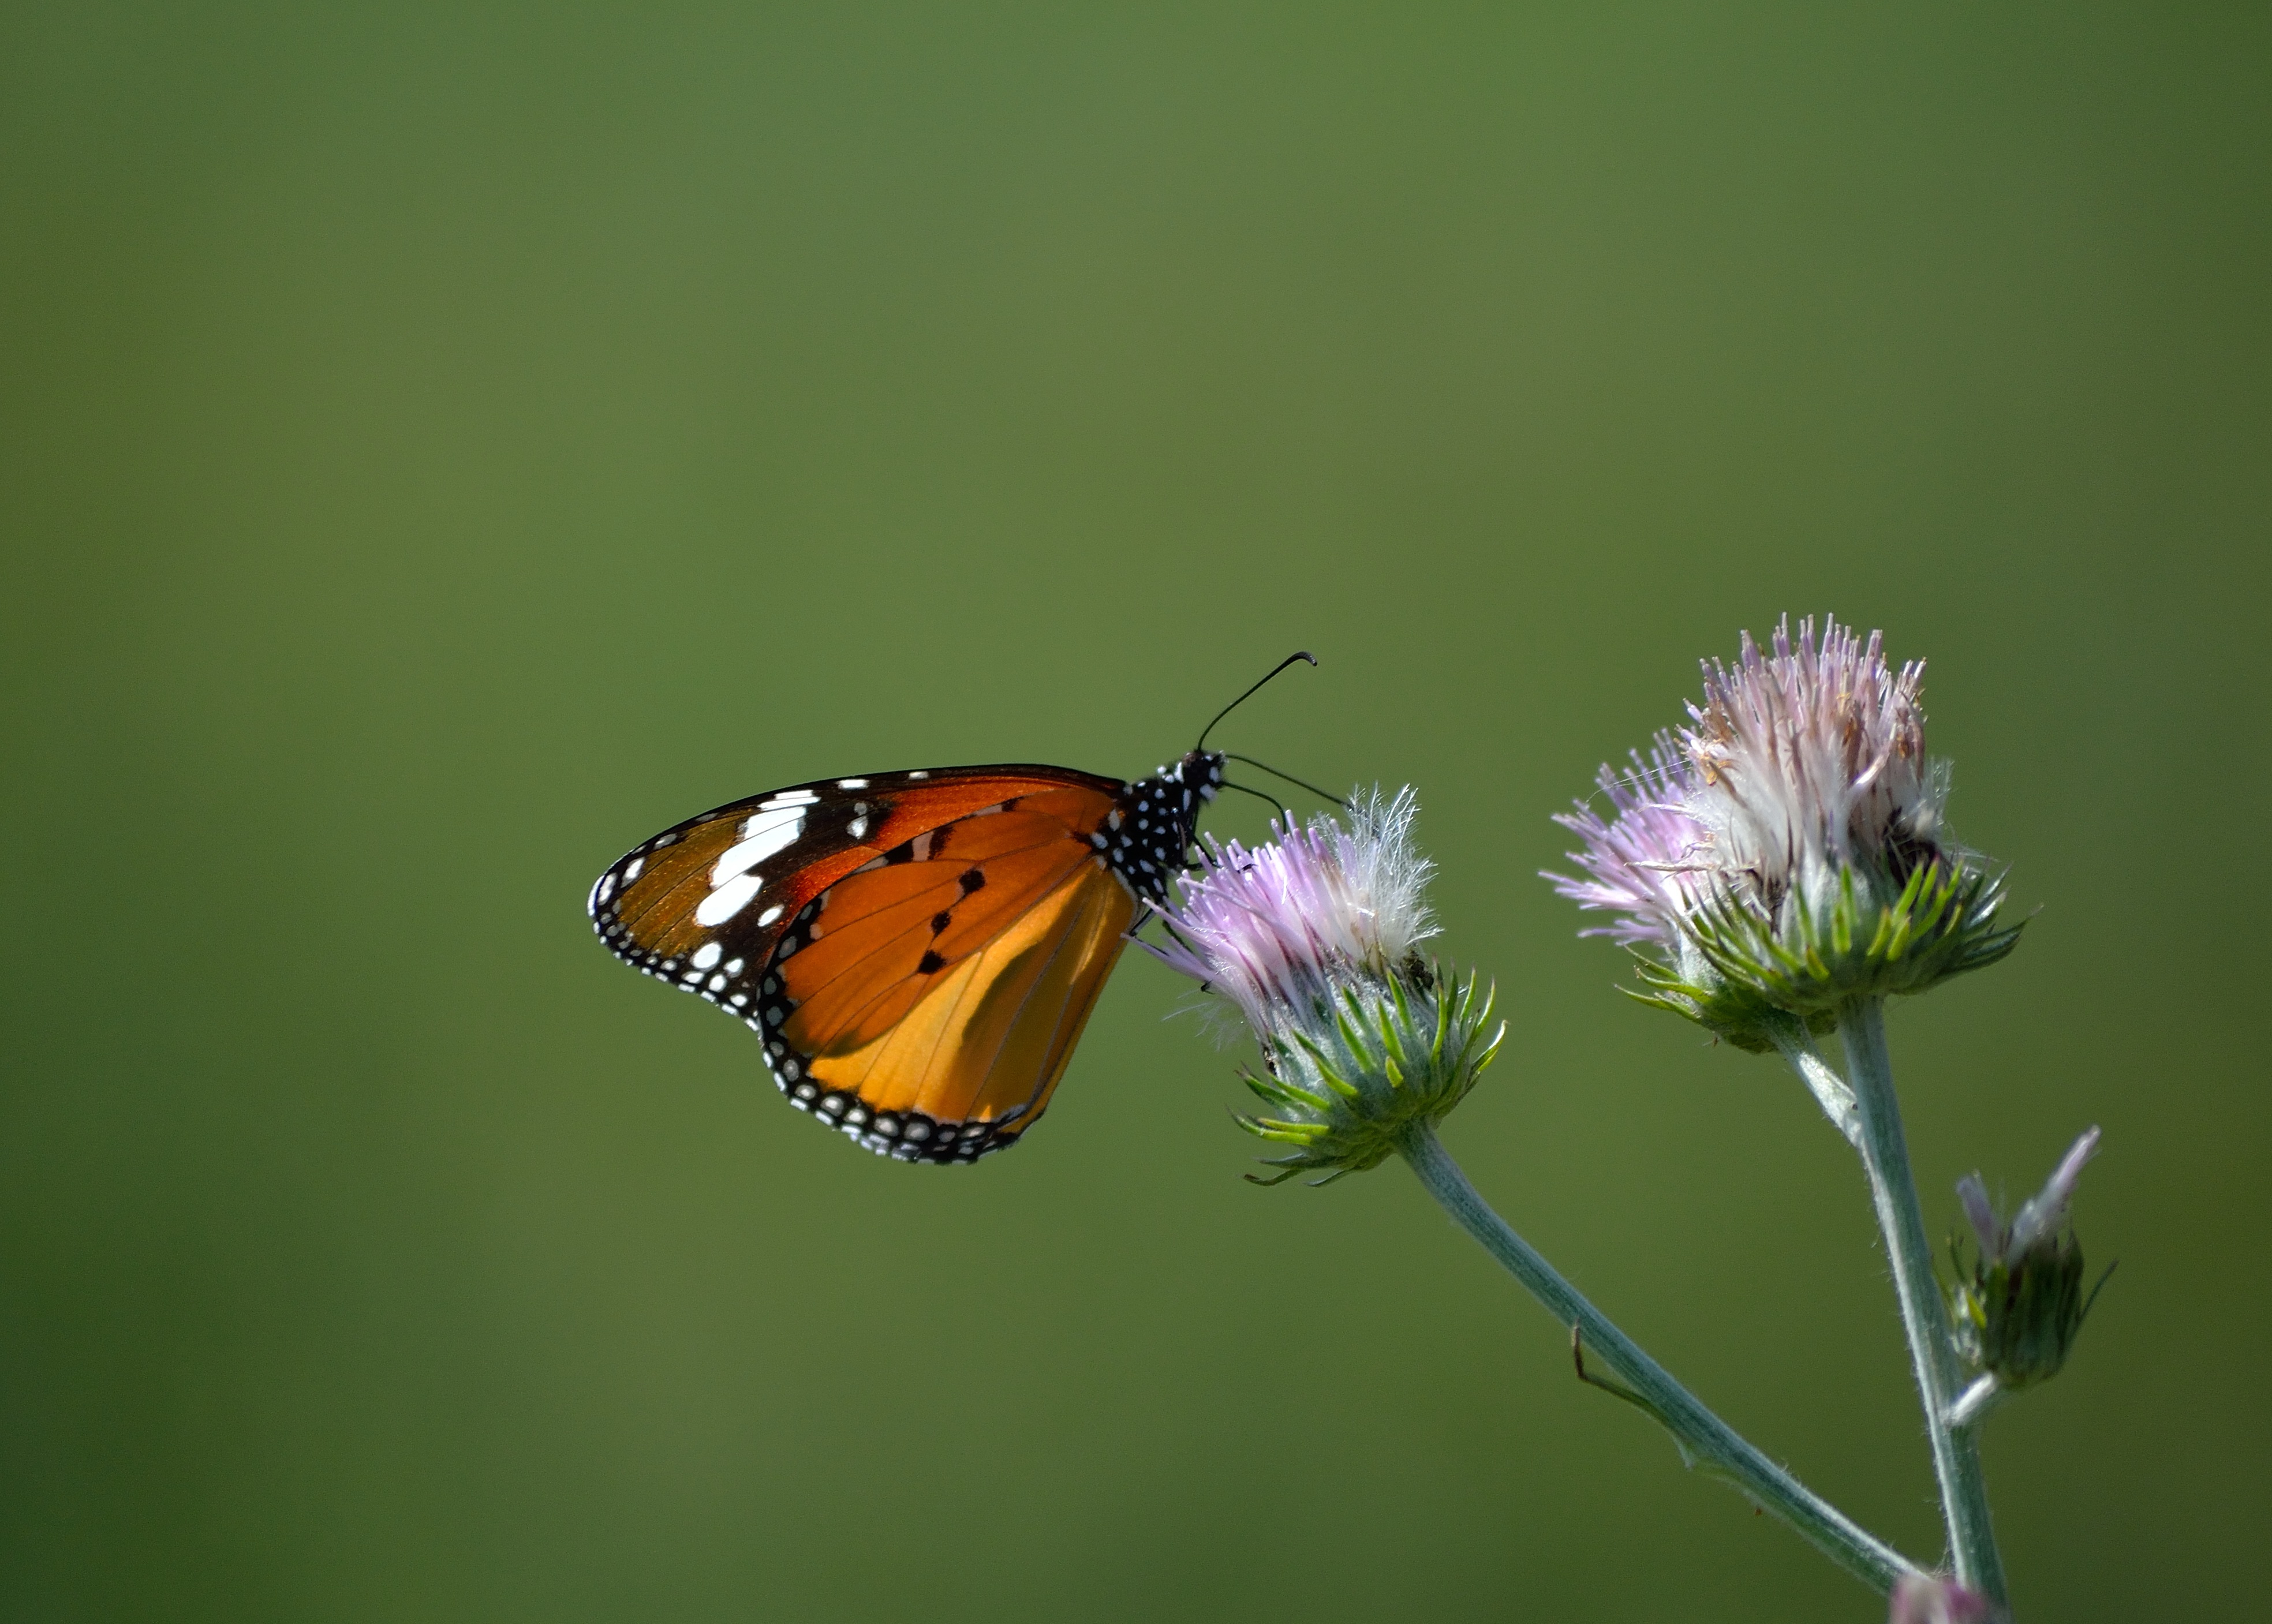
nature, photography, flower, petal, animal, green, insect, macro, botany, butterfly, flora, fauna, invertebrate, wildflower, close up, monarch butterfly, nectar, pieridae, macro photography, arthropod, pollinator, plant stem, moths and butterflies, lycaenid, brush footed butterfly, colias